Moshe Dayan Center for Middle Eastern and African Studies

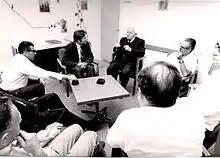
David Ben-Gurion addresses members of the Reuven Shiloah Institute. Date unknown.

The idea for the Center was originally proposed by Reuven Shiloah, who was the first director of the Mossad, who wished to create in Israel an organization along the lines of the Chatham House in Great Britain. Following Shiloah's death, Teddy Kollek, who was then director-general of the Prime Minister's Office (and who later became the Mayor of Jerusalem), suggested that the new institution bear Shiloah's name. In the early days, the Institute operated in close cooperation with the Defense Ministry, the Israeli Foreign Ministry, and the Israel Oriental Society. It was staffed by a combination of career researchers, often from the defense establishment but with no academic credentials, and doctoral candidates affiliated with the Hebrew University. Initially, it engaged in much classified research. During this time, it developed a "reputation for thoroughness and quasi-academic quality." David Ben-Gurion reportedly turned to the Shiloah Institute in the late 1950s to research and gather material about the Palestinian exodus of 1948;